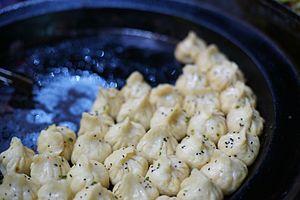
raviolis chinois frits
Le jiǎozi, parfois appelé ravioli pékinois ou ravioli chinois est un aliment chinois en forme de chausson, constitué d'une pâte de farine de blé tendre, enveloppant une farce qui peut être composée de nombreux aliments différents. Il a une histoire d'environ 1 800 ans en Chine.